Aerial reconnaissance in World War II

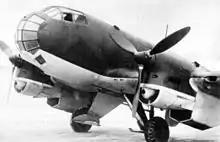
A Ju 86P high-altitude reconnaissance aircraft, with Jumo 207 turbocharged diesel powerplants

The Istituto Geografico Militare acquired aerial photographs to sustain its war effort against Ethiopia in the mid 1930s. The aerial photographs over Ethiopia in 1935-1941 consist of 8281 assemblages on hardboard tiles, each holding a label, one nadir-pointing photograph flanked by two low-oblique photographs and one high-oblique photograph. The four photos were exposed simultaneously and were taken across the flight line. A high-oblique photograph is presented alternatively at left and at right. There is approx. 60% overlap between subsequent sets of APs. One of Ermenegildo Santoni's glass plate multi-cameras was used, with focal length of 178 mm and with a flight height of 4000–4500 metres above sea level, which resulted in an approximate scale of 1:11,500 for the central photograph and 1:16,000 to 1:18,000 for the low-oblique photos. The surveyors oriented themselves with maps of Ethiopia at 1:400,000 scale, compiled in 1934. The flights present a dense coverage of Northern Ethiopia, where they were acquired in the context of the Second Italo-Ethiopian War. Several flights preceded the later advance of the Italian army southwards to the capital Addis Ababa. As of 1936, the aerial photographs were used to prepare topographic maps at 1:100,000 and 1:50,000 scales.